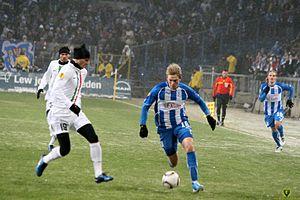
Artjoms Rudņevs, né le 13 janvier 1988 à Daugavpils, est un footballeur de nationalité lettonne et d'ethnie russe. Il occupe actuellement le poste d'attaquant.